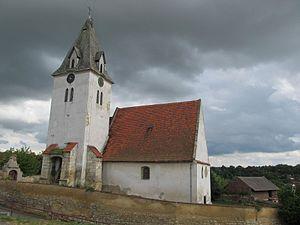
Bitozeves est une commune rurale du district de Louny, dans la région d'Ústí nad Labem, en Tchéquie. Sa population s'élevait à 449 habitants en 2018.